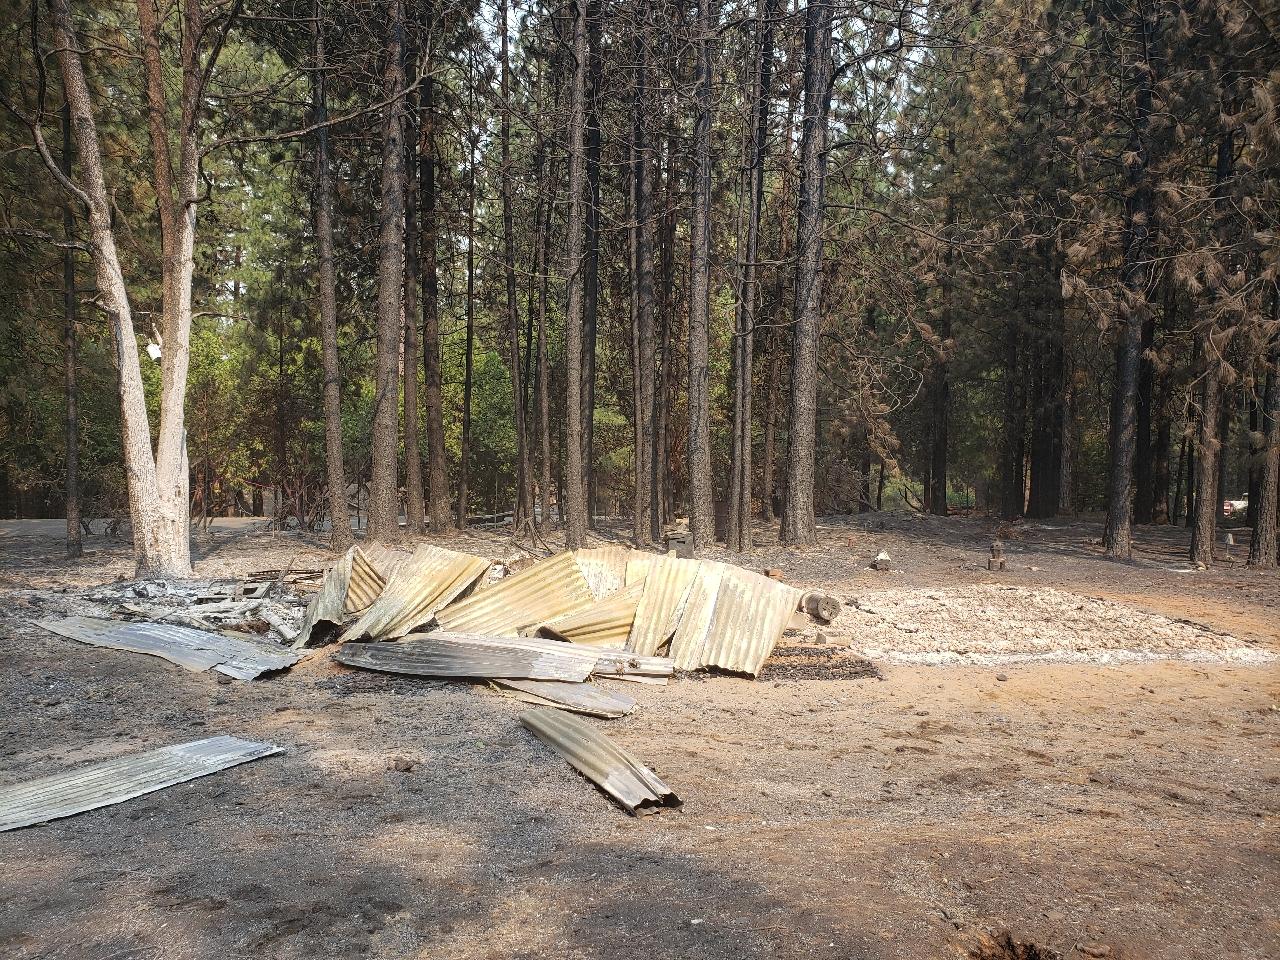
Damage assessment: destroyed